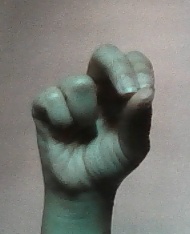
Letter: gaaf